Flushing Bay

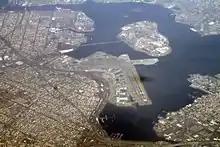
The Bowery Bay Wastewater Treatment Plant is seen along the Queens shoreline just above the Rikers Island Bridge.

In 1964, a -long dike, commonly known as "the Finger", was built to protect boats docked at the World's Fair Marina from strong waves. Protruding from LaGuardia Airport, the dike is often cited as the cause for the bad smell that emanates from the bay, especially in the summertime. Flushing Bay and Flushing River have a long history of being used as dumping areas for sewage discharges and industrial waste. While this pollution is a problem in itself, the dike prevents the water in the bay from circulating naturally. Plans to increase circulation have included slicing a waterway through the dike; however, dredging of the bay floor has been the most frequent proposal.